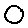
Label: 0